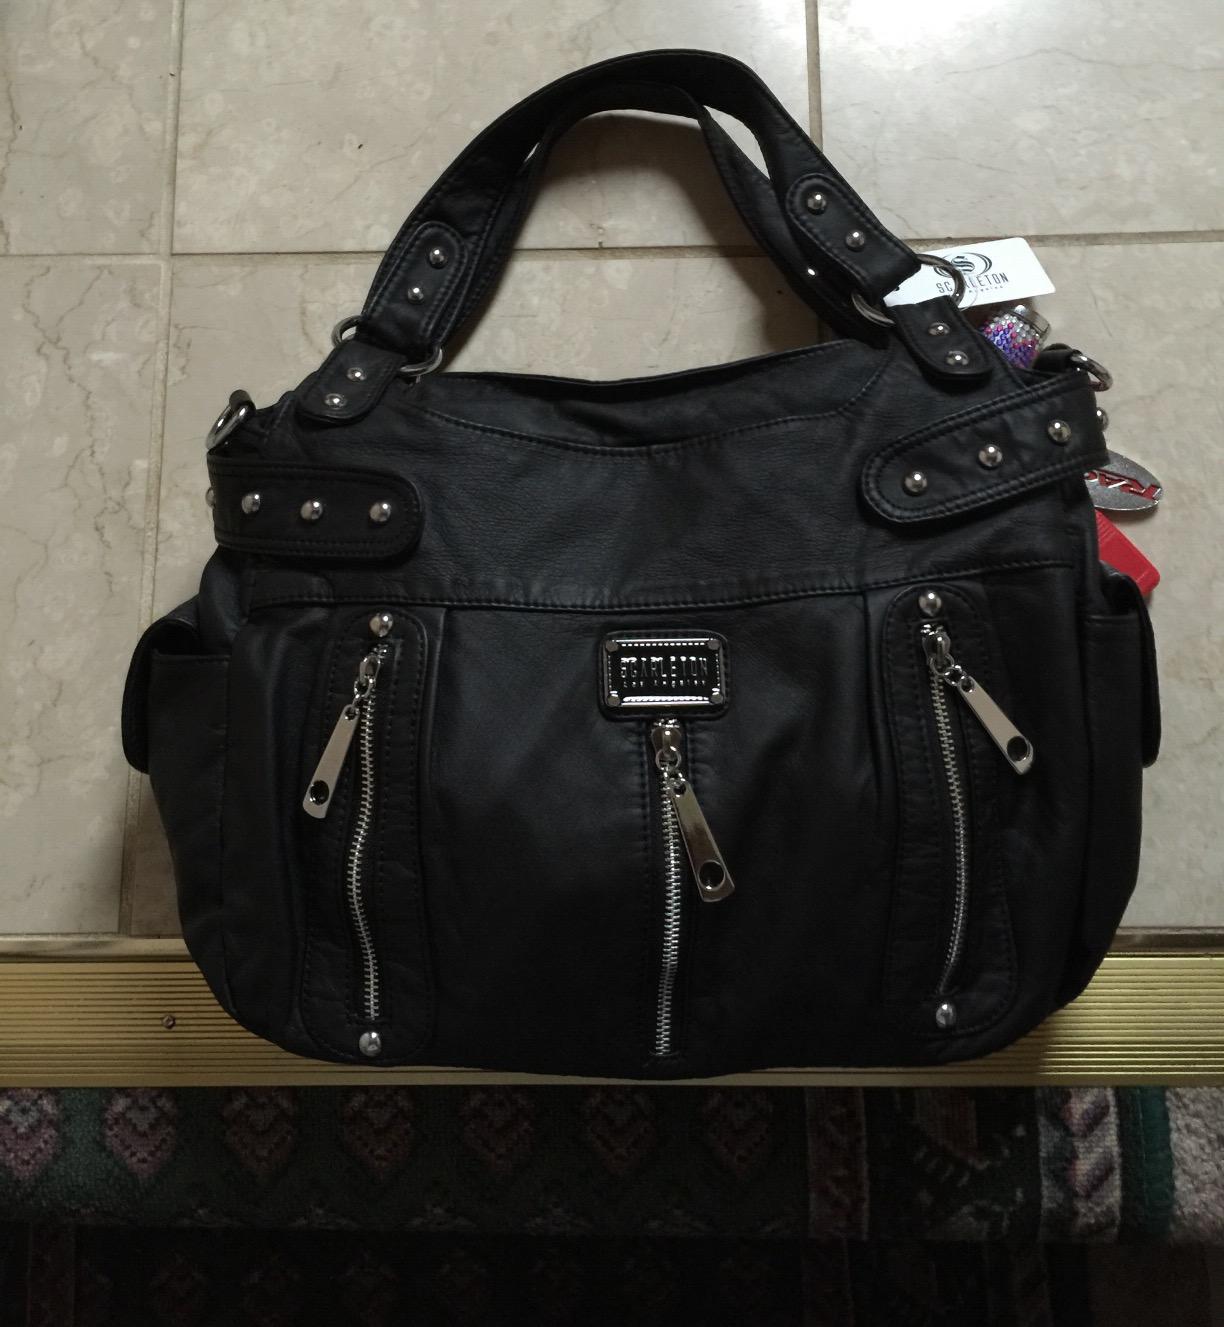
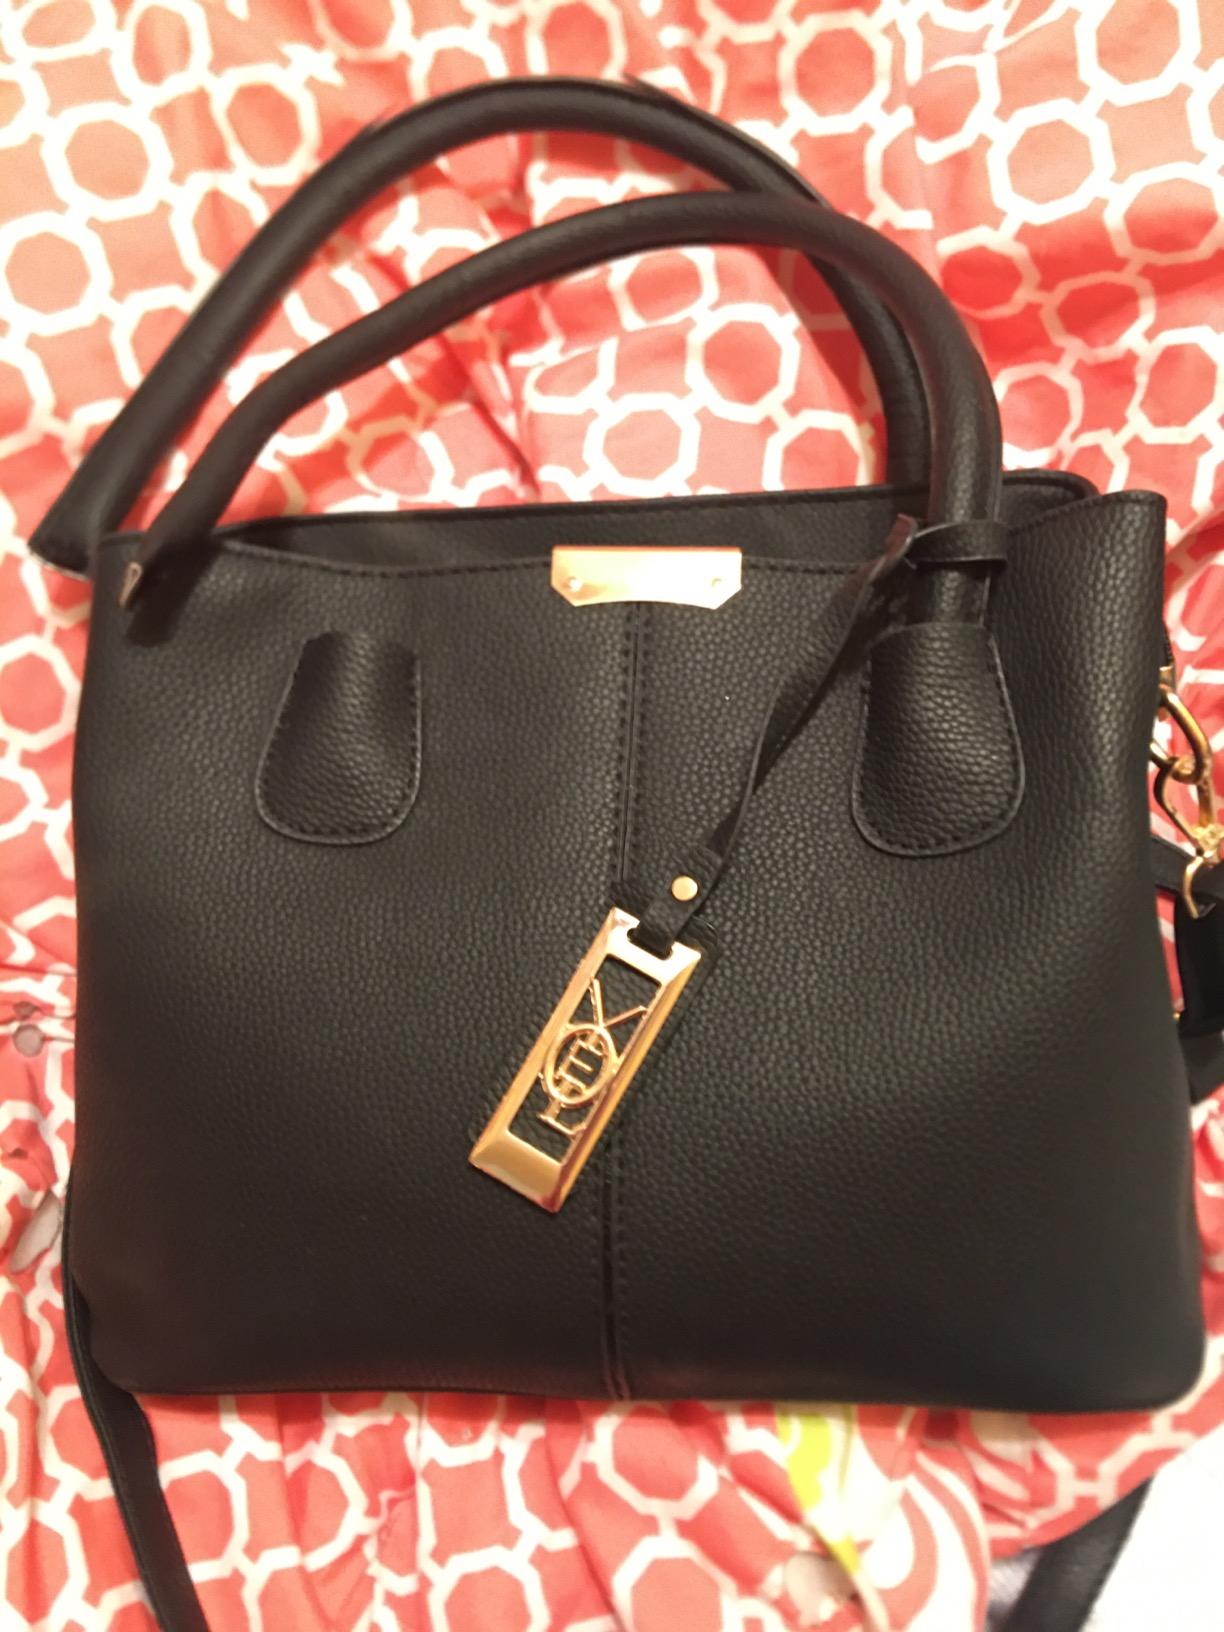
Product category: accessories_handbag
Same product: no